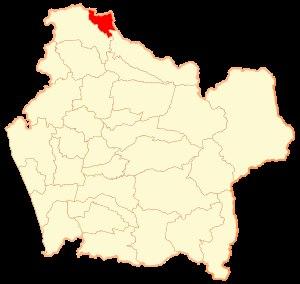
Renaico est une ville et une commune du Chili de la Province de Malleco, elle-même située dans la Région de l'Araucanie. En 2012, la population de la commune s'élevait à 10 403 habitants. La superficie de la commune est de 247 km².